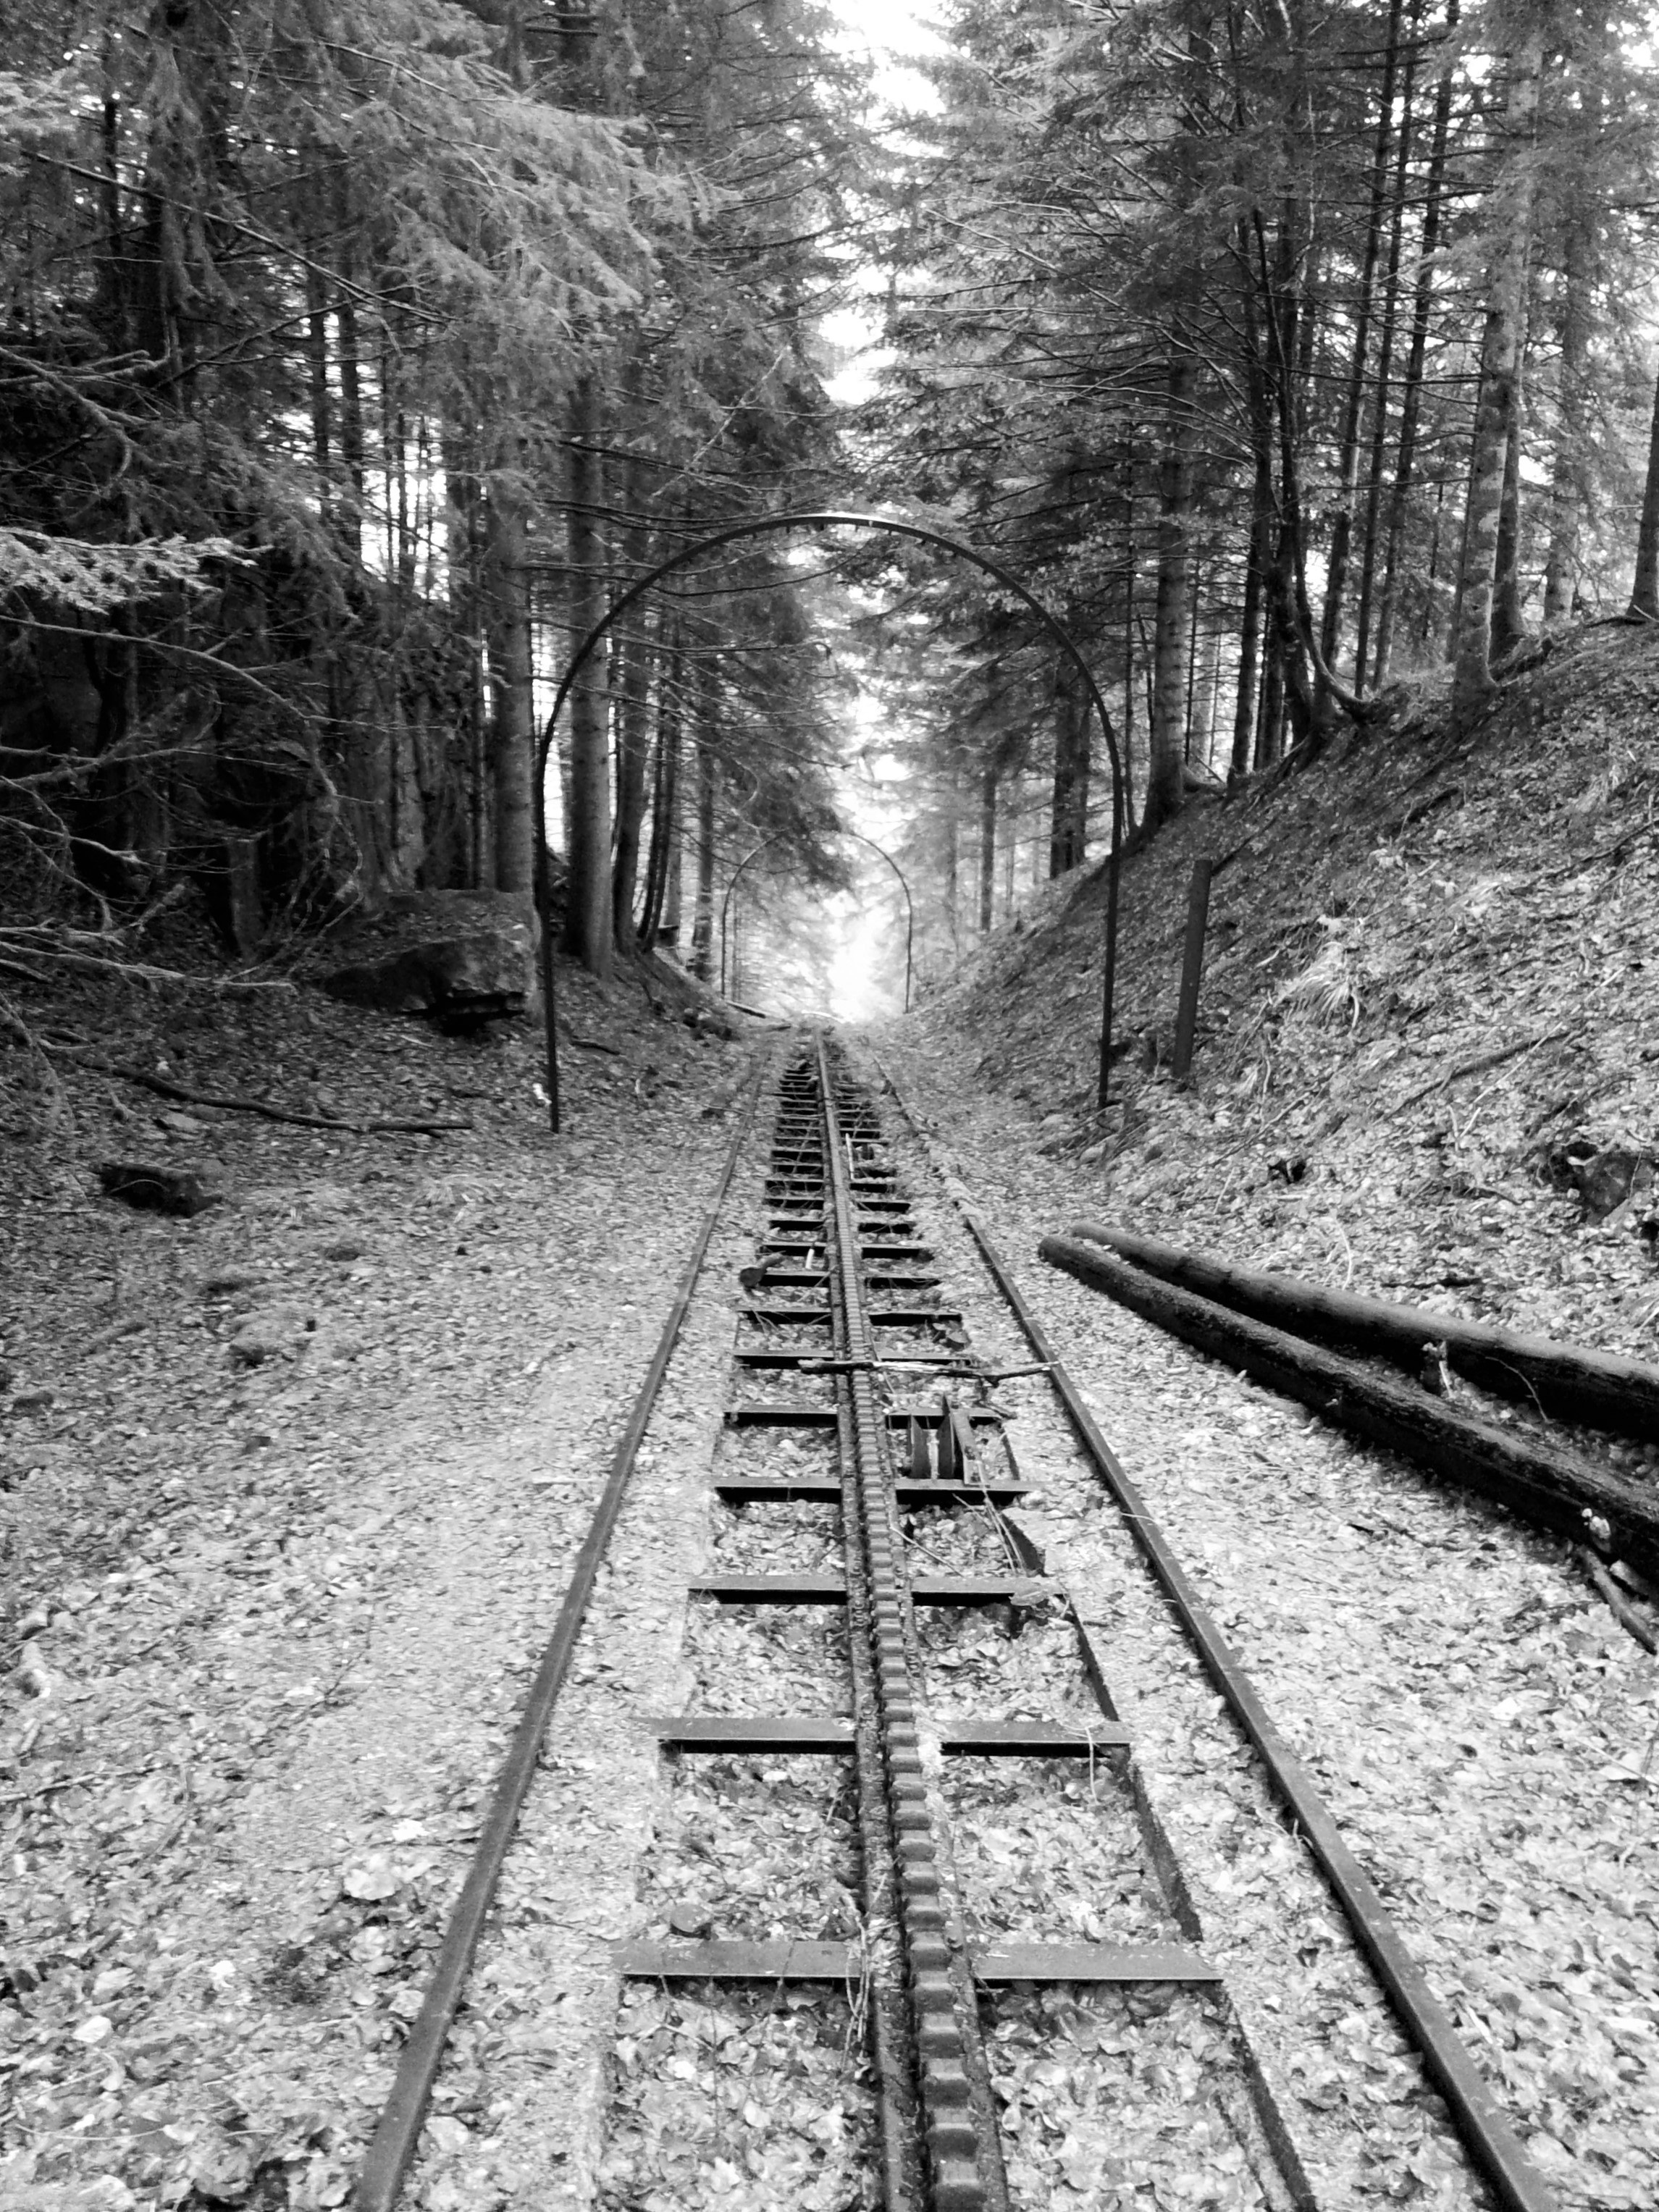
forest, black and white, track, transport, line, vehicle, abandoned, monochrome, lane, funicular, massif central, rail transport, monochrome photography, rolling stock